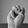
ASL letter: M